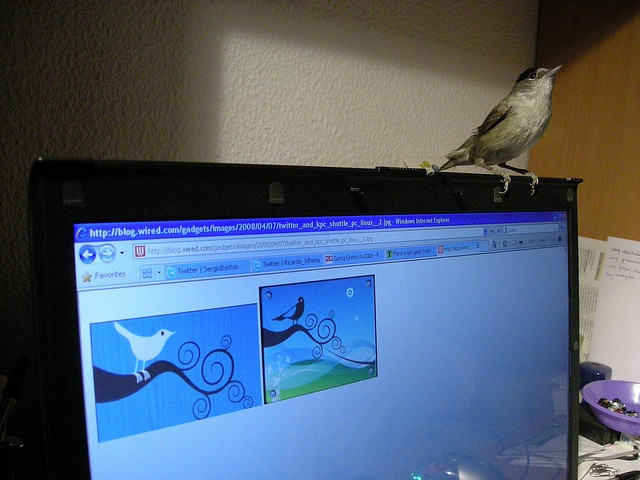
A flat screen computer monitor with a bird sitting on top of it.
A bird is perched on top of a computer screen.
A bird sitting on top of a monitor that has bird drawings on it.
A bird is perched atop a computer monitor.
A bird is sitting on top of a computer monitor